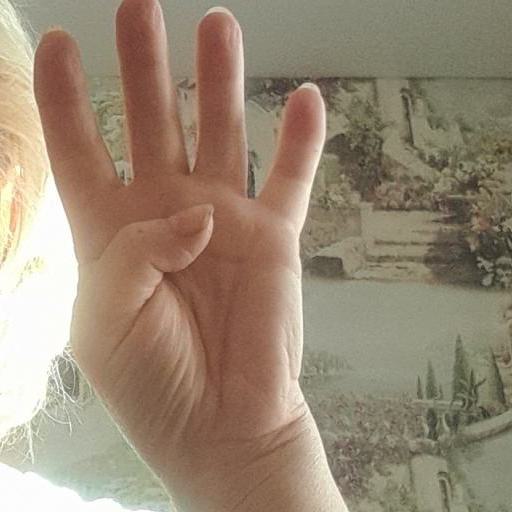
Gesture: four